The Spoils of War (Game of Thrones)

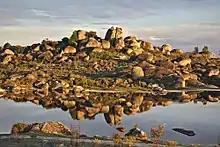
Part of the filming took place in Los Barruecos.

"The Spoils of War" was directed by Matt Shakman. This was Shakman's first episode of "Game of Thrones", but he had previously served as a director for several other television series, including "Fargo", "The Good Wife", "Mad Men" and "It's Always Sunny in Philadelphia", among others. The battle sequence at the conclusion of the episode, which was nicknamed "The Loot Train Attack" by HBO, set an industry record for the most stuntmen set on fire, with real fire being used, rather than special effects, to simulate the dragon fire being emitted by Drogon. There were 73 "fire burns," in addition to 20 people being set on fire for a single shot. Filming of the attack sequence took approximately 18 main-unit days, five second-unit days, and several weeks for the effects-unit. In an interview with "The Hollywood Reporter", Shakman spoke about the first time he read the script of the battle, saying "I was reading the script and this battle began and I kept turning pages and the battle kept going on page after page after page! The excitement, the stress and the fear all built at the same time, mirroring probably what was happening on screen. It was a huge opportunity and a challenge. I spent the better part of six months working on that one sequence." The "Loot Train Attack" was filmed in Los Barruecos, Province of Cáceres, Spain, and Emilia Clarke, who portrays Daenerys Targaryen, was filmed riding a motion base on a stage in Belfast in front of several green screens. Joseph Quinn booked the part of Koner, one of the two guards, alongside Danny Kirrane's Henk, who mistakes the returning Arya Stark for a miscreant, with Quinn and Kirrane filming their part on set in a rainy Belfast. Quinn impressed Shakman enough with his one line of telling Arya Stark to "f*ck off", leaving Shakman not content with downplaying his talent and wish to work with him again to the point they eventually reunited for the Marvel Cinematic Universe (MCU) film "" where Shakman cast Quinn as Johnny Storm / Human Torch.